List of Wikipedia controversies

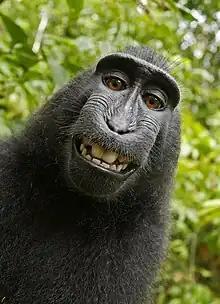
The controversial monkey selfie

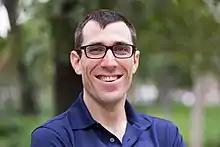
James Heilman's dismissal from the Wikimedia Foundation Board of Trustees exacerbated tensions between the Board and the Wikipedia editing community in December 2015.

The 5-year-old "Amelia Bedelia Cameroon" "accidental hoax" about Amelia Bedelia, main character of its eponymous popular children's book series, was revealed by journalist EJ Dickson. Dickson, who authored the fabricated statements with a friend when they were "stoned", only rediscovered the hoax after it had been propagated tens of times by blogs, journalists, academics, as well as Amelia Bedelia's current author, causing debate about Wikipedia, the usage made of it, as well as responsibility regarding online sources in general.